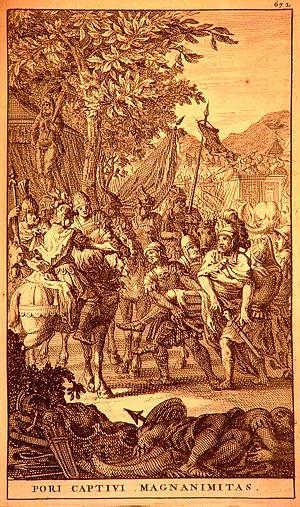
Alexandre le Grand qui bénéficie à travers l'histoire, les cultures et les religions d'une grande postérité, a été le sujet de très nombreuses œuvres d'art de l'Antiquité jusqu'à nos jours, faisant de lui l'une des principales figures politiques dans l'art occidental. La plupart des œuvres contemporaines ou originales ont disparu, même si de nombreuses copies ont été réalisées à l'époque romaine, particulièrement dans le domaine de la sculpture. Au Moyen Âge, dans la lignée du Roman d'Alexandre, l'épopée d'Alexandre s'incarnent dans de nombreuses publications littéraires pour devenir l'un des mythes les plus diffusés dans le temps et dans l'espace. À l'époque moderne, Alexandre est un thème privilégié dans la peinture. De nos jours il fait partie de la culture populaire en tant que sujet de romans historiques, de chansons ou de jeux vidéo.
La magnanimité est ce qui pousse à agir de façon désintéressée et avec pleine conscience de ses possibilités, à réaliser ou incarner un idéal. Elle est aussi vertu de clémence, générosité et indulgence envers l'ennemi vaincu, le faible. C'est une vertu exprimée donc principalement en deux sens. Dans le premier, elle a pour synonymes la grandeur d'âme ou l'héroïsme, dans le deuxième, elle a pour équivalents l'empathie ou la pitié.